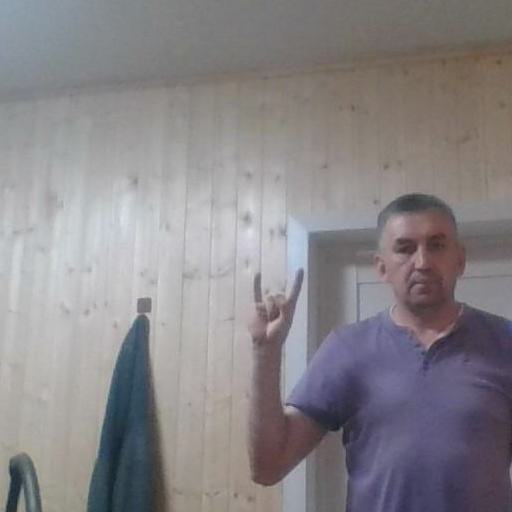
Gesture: rock